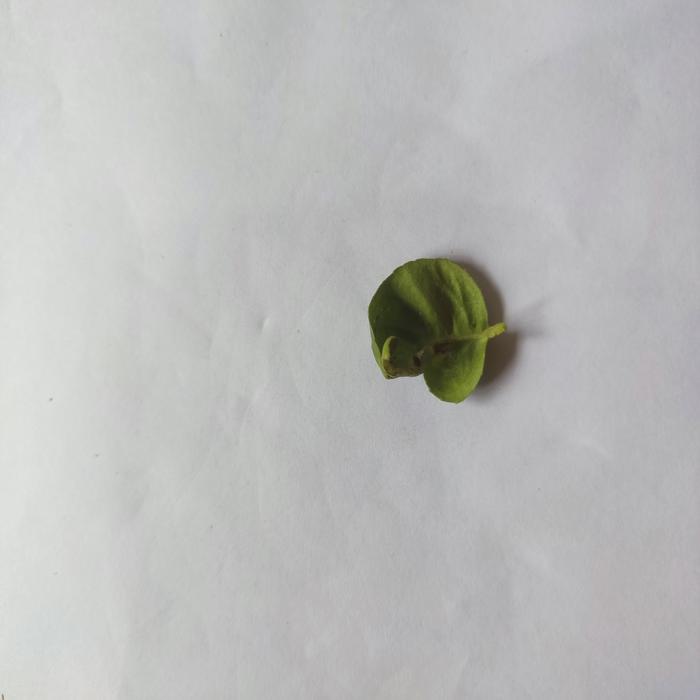
Crop: Lemon
Leaf condition: Leaf_Curl